Ragazza alla pari

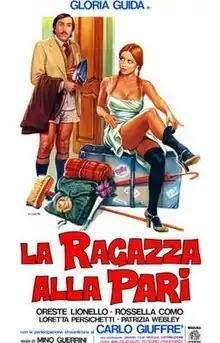

Ragazza alla pari (internationally released as The Best and Au-Pair Girl) is a 1976 commedia sexy all'italiana directed by Mino Guerrini.